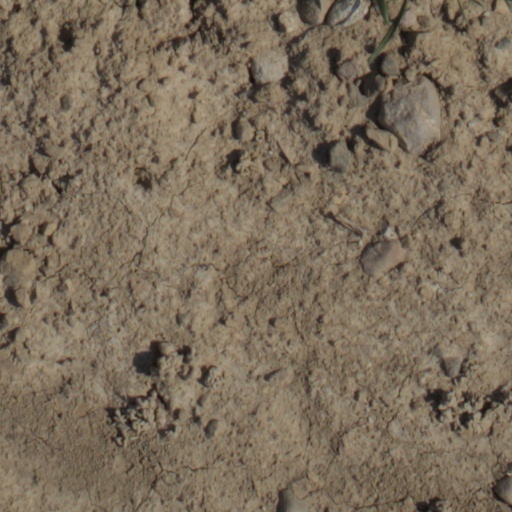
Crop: wheat